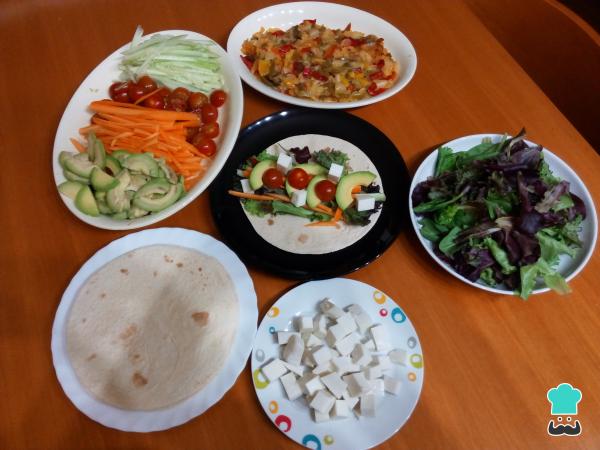
Una vez esté todo bien cortado y el sofrito de cebolla y pimientos hecho y enfriado, ya podrás montar tus fajitas vegetales frías como más te guste. Eso sí, asegúrate primero de calentar en la plancha o en el microondas un pelín las tortitas para fajitas de trigo o de maíz, que podrás hacer tu mismo de forma casera o comprarlas ya hechas.